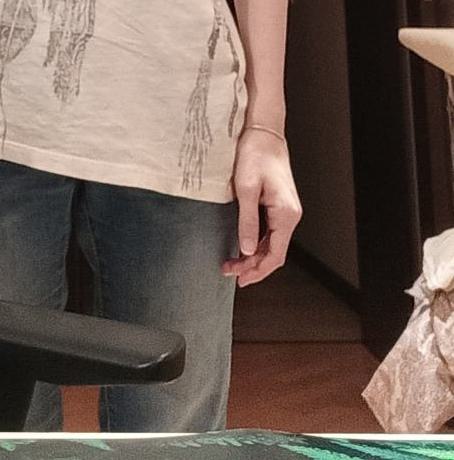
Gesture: no_gesture